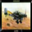
Label: airplane